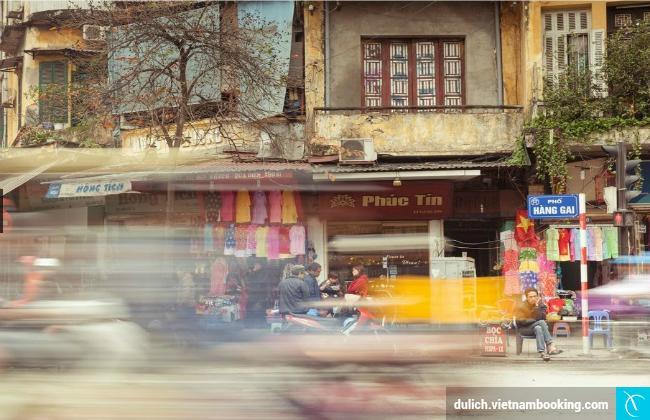
có một người đang xuất hiện ở bên cạnh cái cột biển tên đường